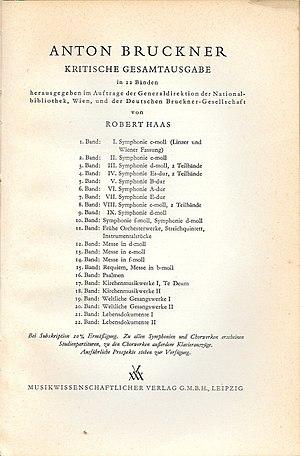
La Bruckner Gesamtausgabe est une édition critique des œuvres d'Anton Bruckner. Publiée par la Musikwissenschaftlicher Verlag Wien à Vienne, elle est constituée de trois éditions successives.